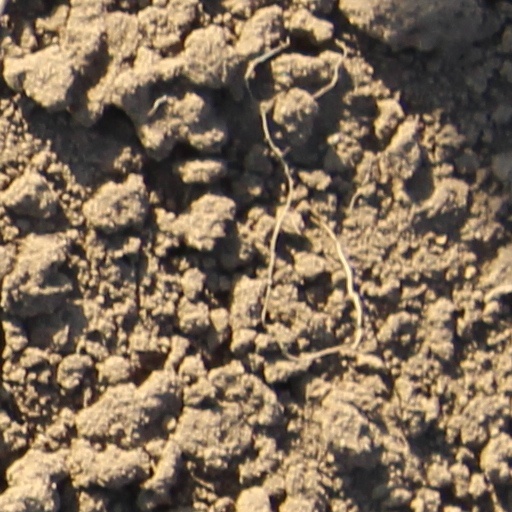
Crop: wheat